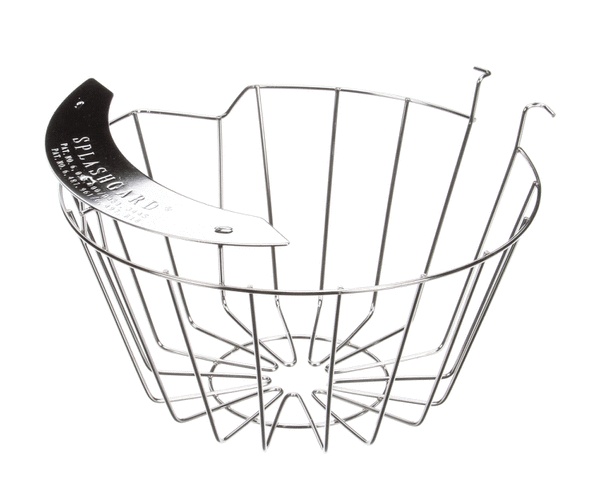
33089.0000
33089.0000
Brand: BUNN PARTS
Category: Home & Garden > Kitchen & Dining > Kitchen Appliance Accessories > Coffee Maker & Espresso Machine Accessories > Coffee Filter Baskets